Salvatore Mancuso

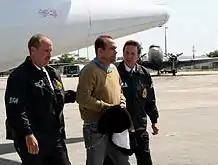
Mancuso arriving in the US after being extradited from Colombia on May 13, 2008.

Salvatore Mancuso Gómez, also known as "el Mono Mancuso", "Santander Lozada" or "Triple Cero" (i.e. "Triple Zero", or, "000"), among other names (born August 17, 1964 in Montería, Córdoba) is a Colombian paramilitary leader, once second in command of the United Self-Defense Forces of Colombia (AUC) paramilitary group. The paramilitary groups commanded by Mancuso fought the guerrillas (mainly EPL, FARC and ELN), and financed their activities by receiving donations from land owners, drug trafficking, extortions and robbery.